2007 Polish speedway season

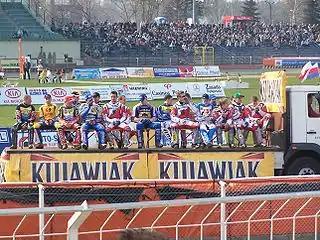
The riders parade before the Criterium of Aces

The 2007 Polish Pairs Speedway Championship was the 2007 edition of the Polish Pairs Speedway Championship. The final was held on 3 June at Lublin.